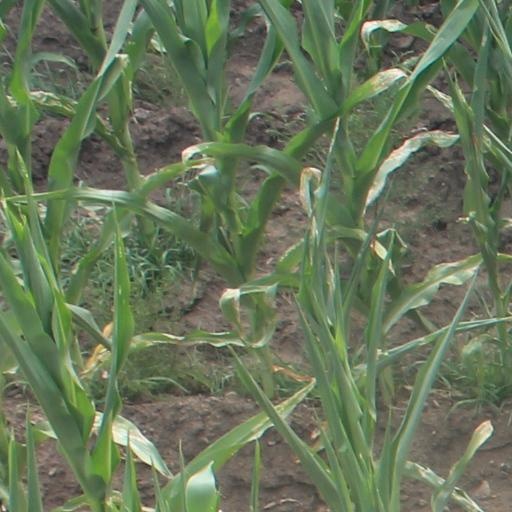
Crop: maize; corn